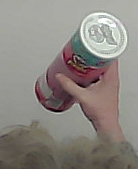
Product: pringles_original